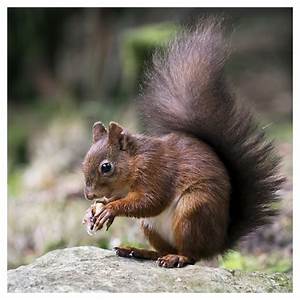
Label: scoiattolo